Kamenice (Jihlava District)

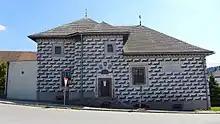
Kamenice Fortress

The Church of Saint James the Great is a cemetery church on the outskirts of the market town. It has a Romanesque core and a Renaissance tower. The church was modified into its present Baroque form in 1723–1765.